Sandy Gunn

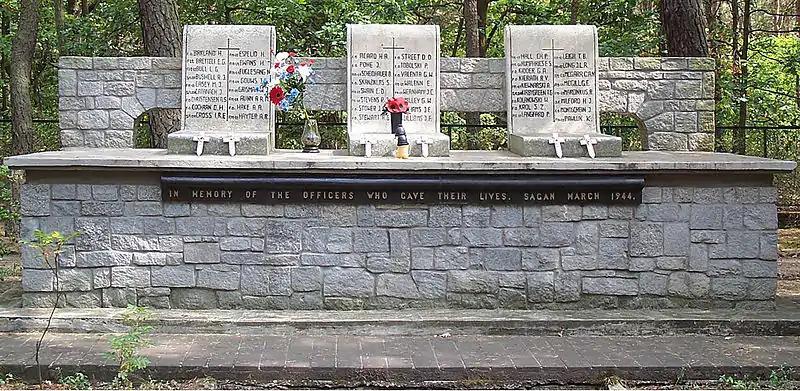
Memorial to "The Fifty" on the road near Żagań. (Gunn is listed on the left tablet).

Gunn was one of 76 men who escaped the prison camp on the night of 24/25 March 1944 in the "Great Escape". The alarms sounded upon the discovery of the escape attempt when he had been outside the wire for less than an hour. Gunn was quickly arrested on the road to Görlitz (to the south of the camp), and arrived at the collection point for recaptured officers at Görlitz prison.